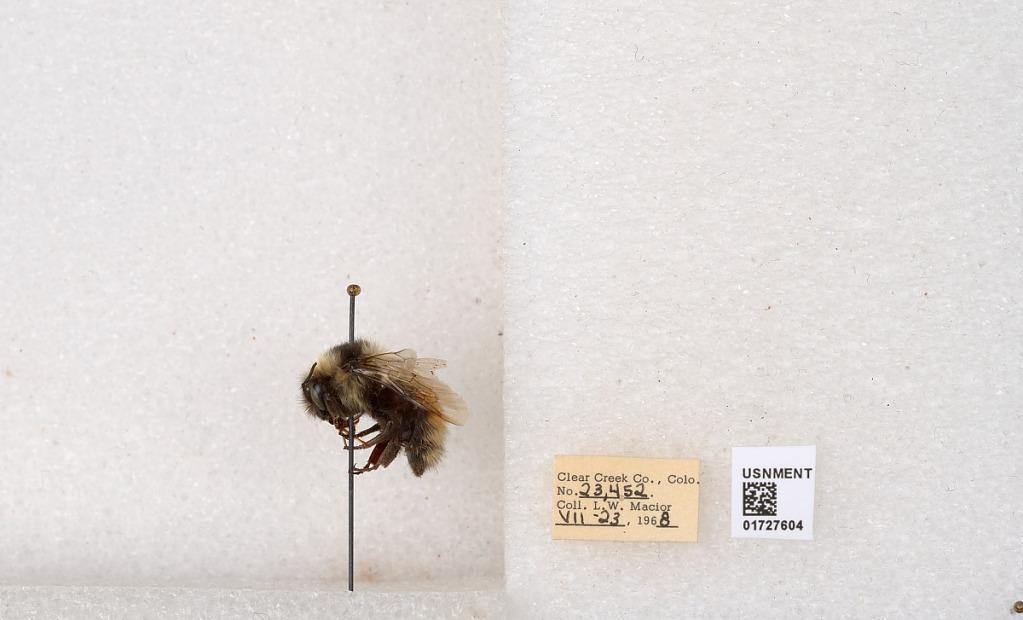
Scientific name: Bombus (Pyrobombus) sylvicola Kirby
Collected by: L. Macior
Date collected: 1968-7-23
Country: United States
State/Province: Colorado
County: Clear Creek
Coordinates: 39.6891, -105.644